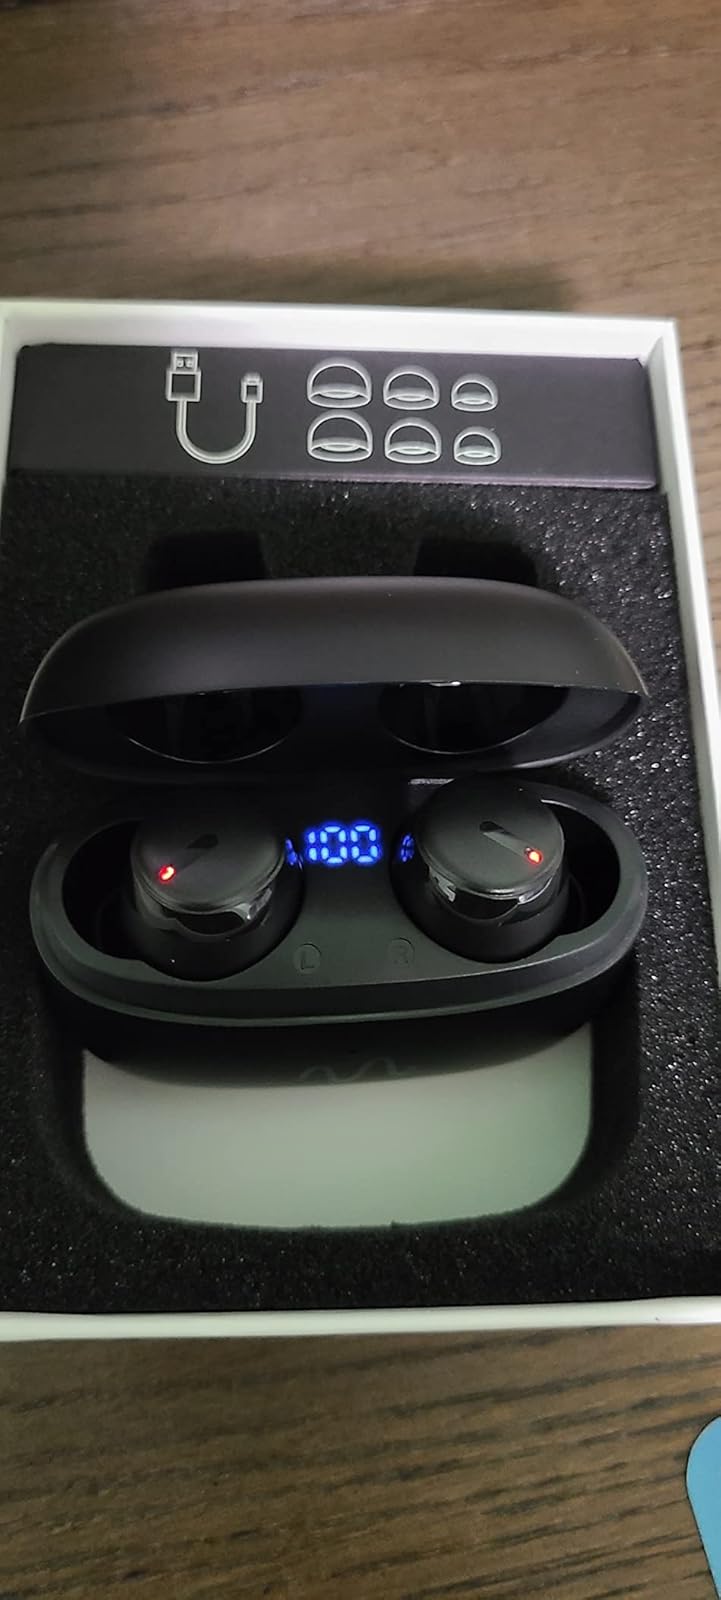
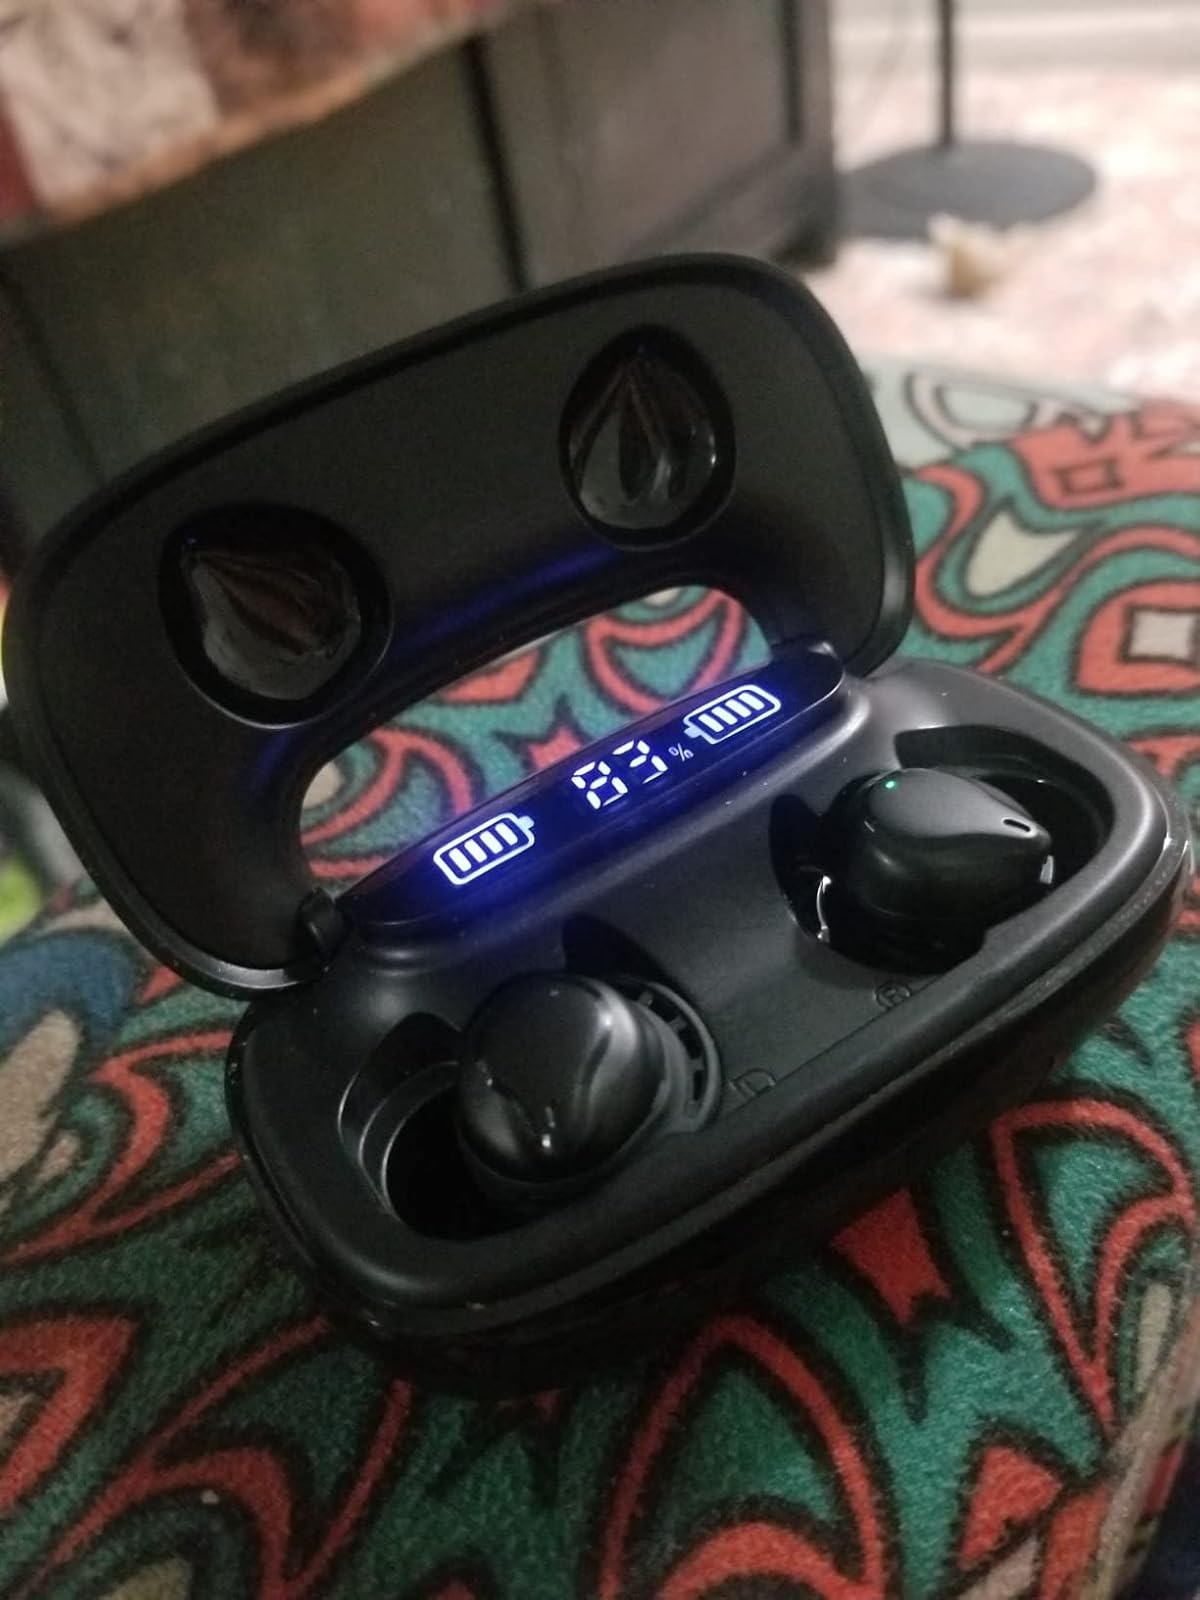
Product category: earbuds
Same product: no